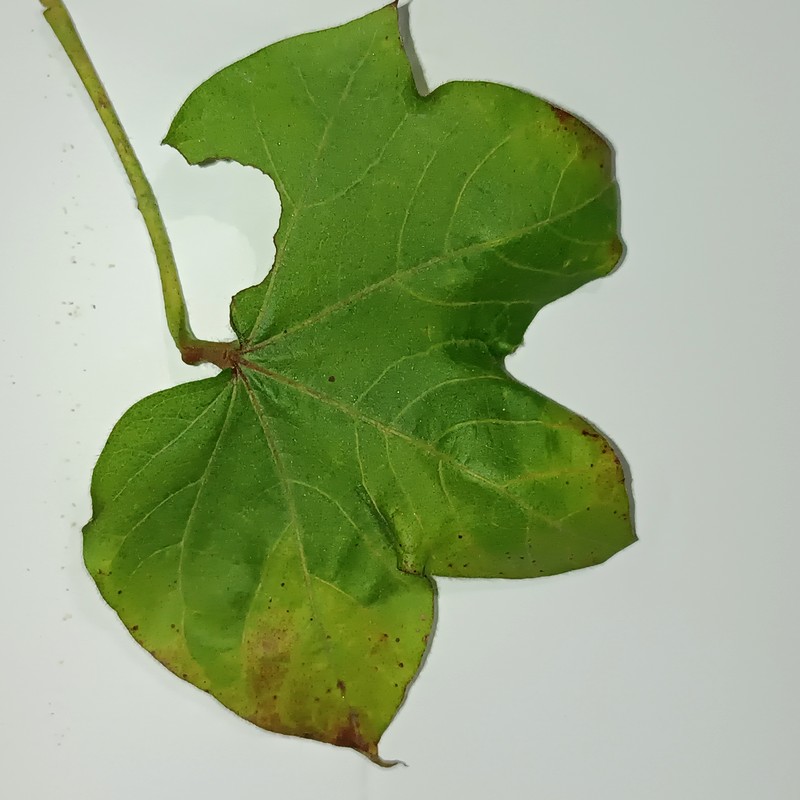
Label: Leaf Hopper Jassids